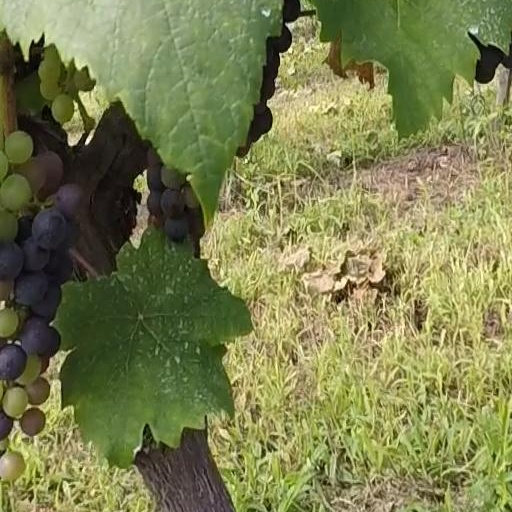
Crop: grape